Farmers' Party (Denmark)

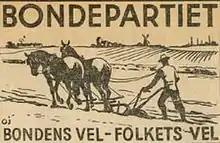
Top: Farmers' party. Below: Farmer's well - people's well!

The Farmers' Party, initially known as the Free People's Party ("Det Frie Folkeparti"), was an agrarian political party in Denmark. It was founded in 1934 as the political wing of "Landbrugernes Sammenslutning". At the time of the founding of the party, 3 "Venstre" MPs joined it.